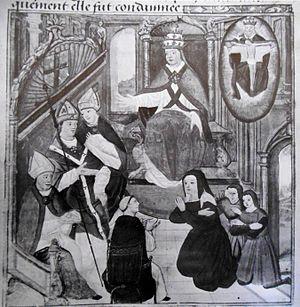
Seule miniature connue représentant le procès en nullité de la condamnation de Jeanne d'Arc. Isabelle Rommée (agenouillée et vêtue de noir) et ses deux fils (figurés comme de jeunes enfants) devant le grand inquisiteur de France, Jean Bréhal (de dos, au premier plan). Le pape Calixte III figure assis sur le trône pontifical en haut de la composition, à côté d'une représentation (inspiratrice
Isabelle Rommée, née en 1377 et morte le 18 ou le 19 novembre 1458, est la mère de Jeanne d'Arc. Son nom de jeune fille est Isabelle de Vouthon, ou plus probablement Isabelle Devouton.